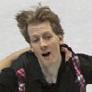
Age: 26